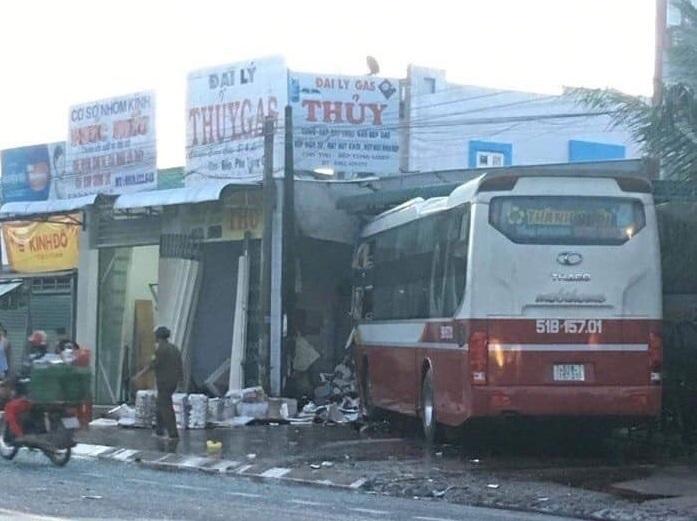
ở ven đường có sự xuất hiện của một chiếc xe khách